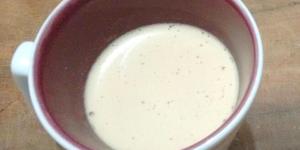
cafe con aceite de coco